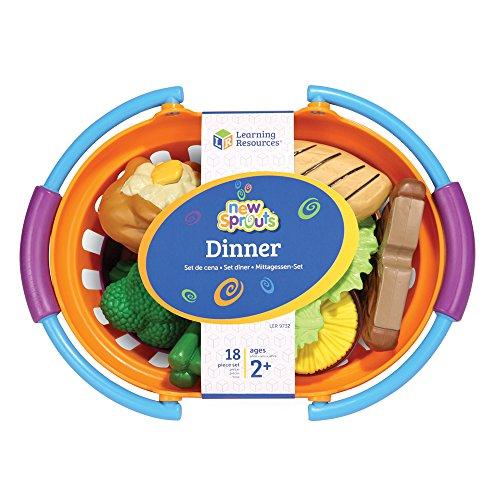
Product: Learning Resources New Sprouts Munch It! Pretend Play Food, 20 Pieces, Ages 18 mos+ & New Sprouts Dinner Foods Basket, Pretend Play Food, 18 Pieces, Ages 18 mos+
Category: Toys & Games | Dress Up & Pretend Play | Pretend Play | Kitchen Toys | Play Food
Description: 18-Piece play food set is part of the award-winning New Sprouts line of toys.
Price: $27.95
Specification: ShippingInformation:Viewshippingratesandpolicies|ASIN:B081S3NW82